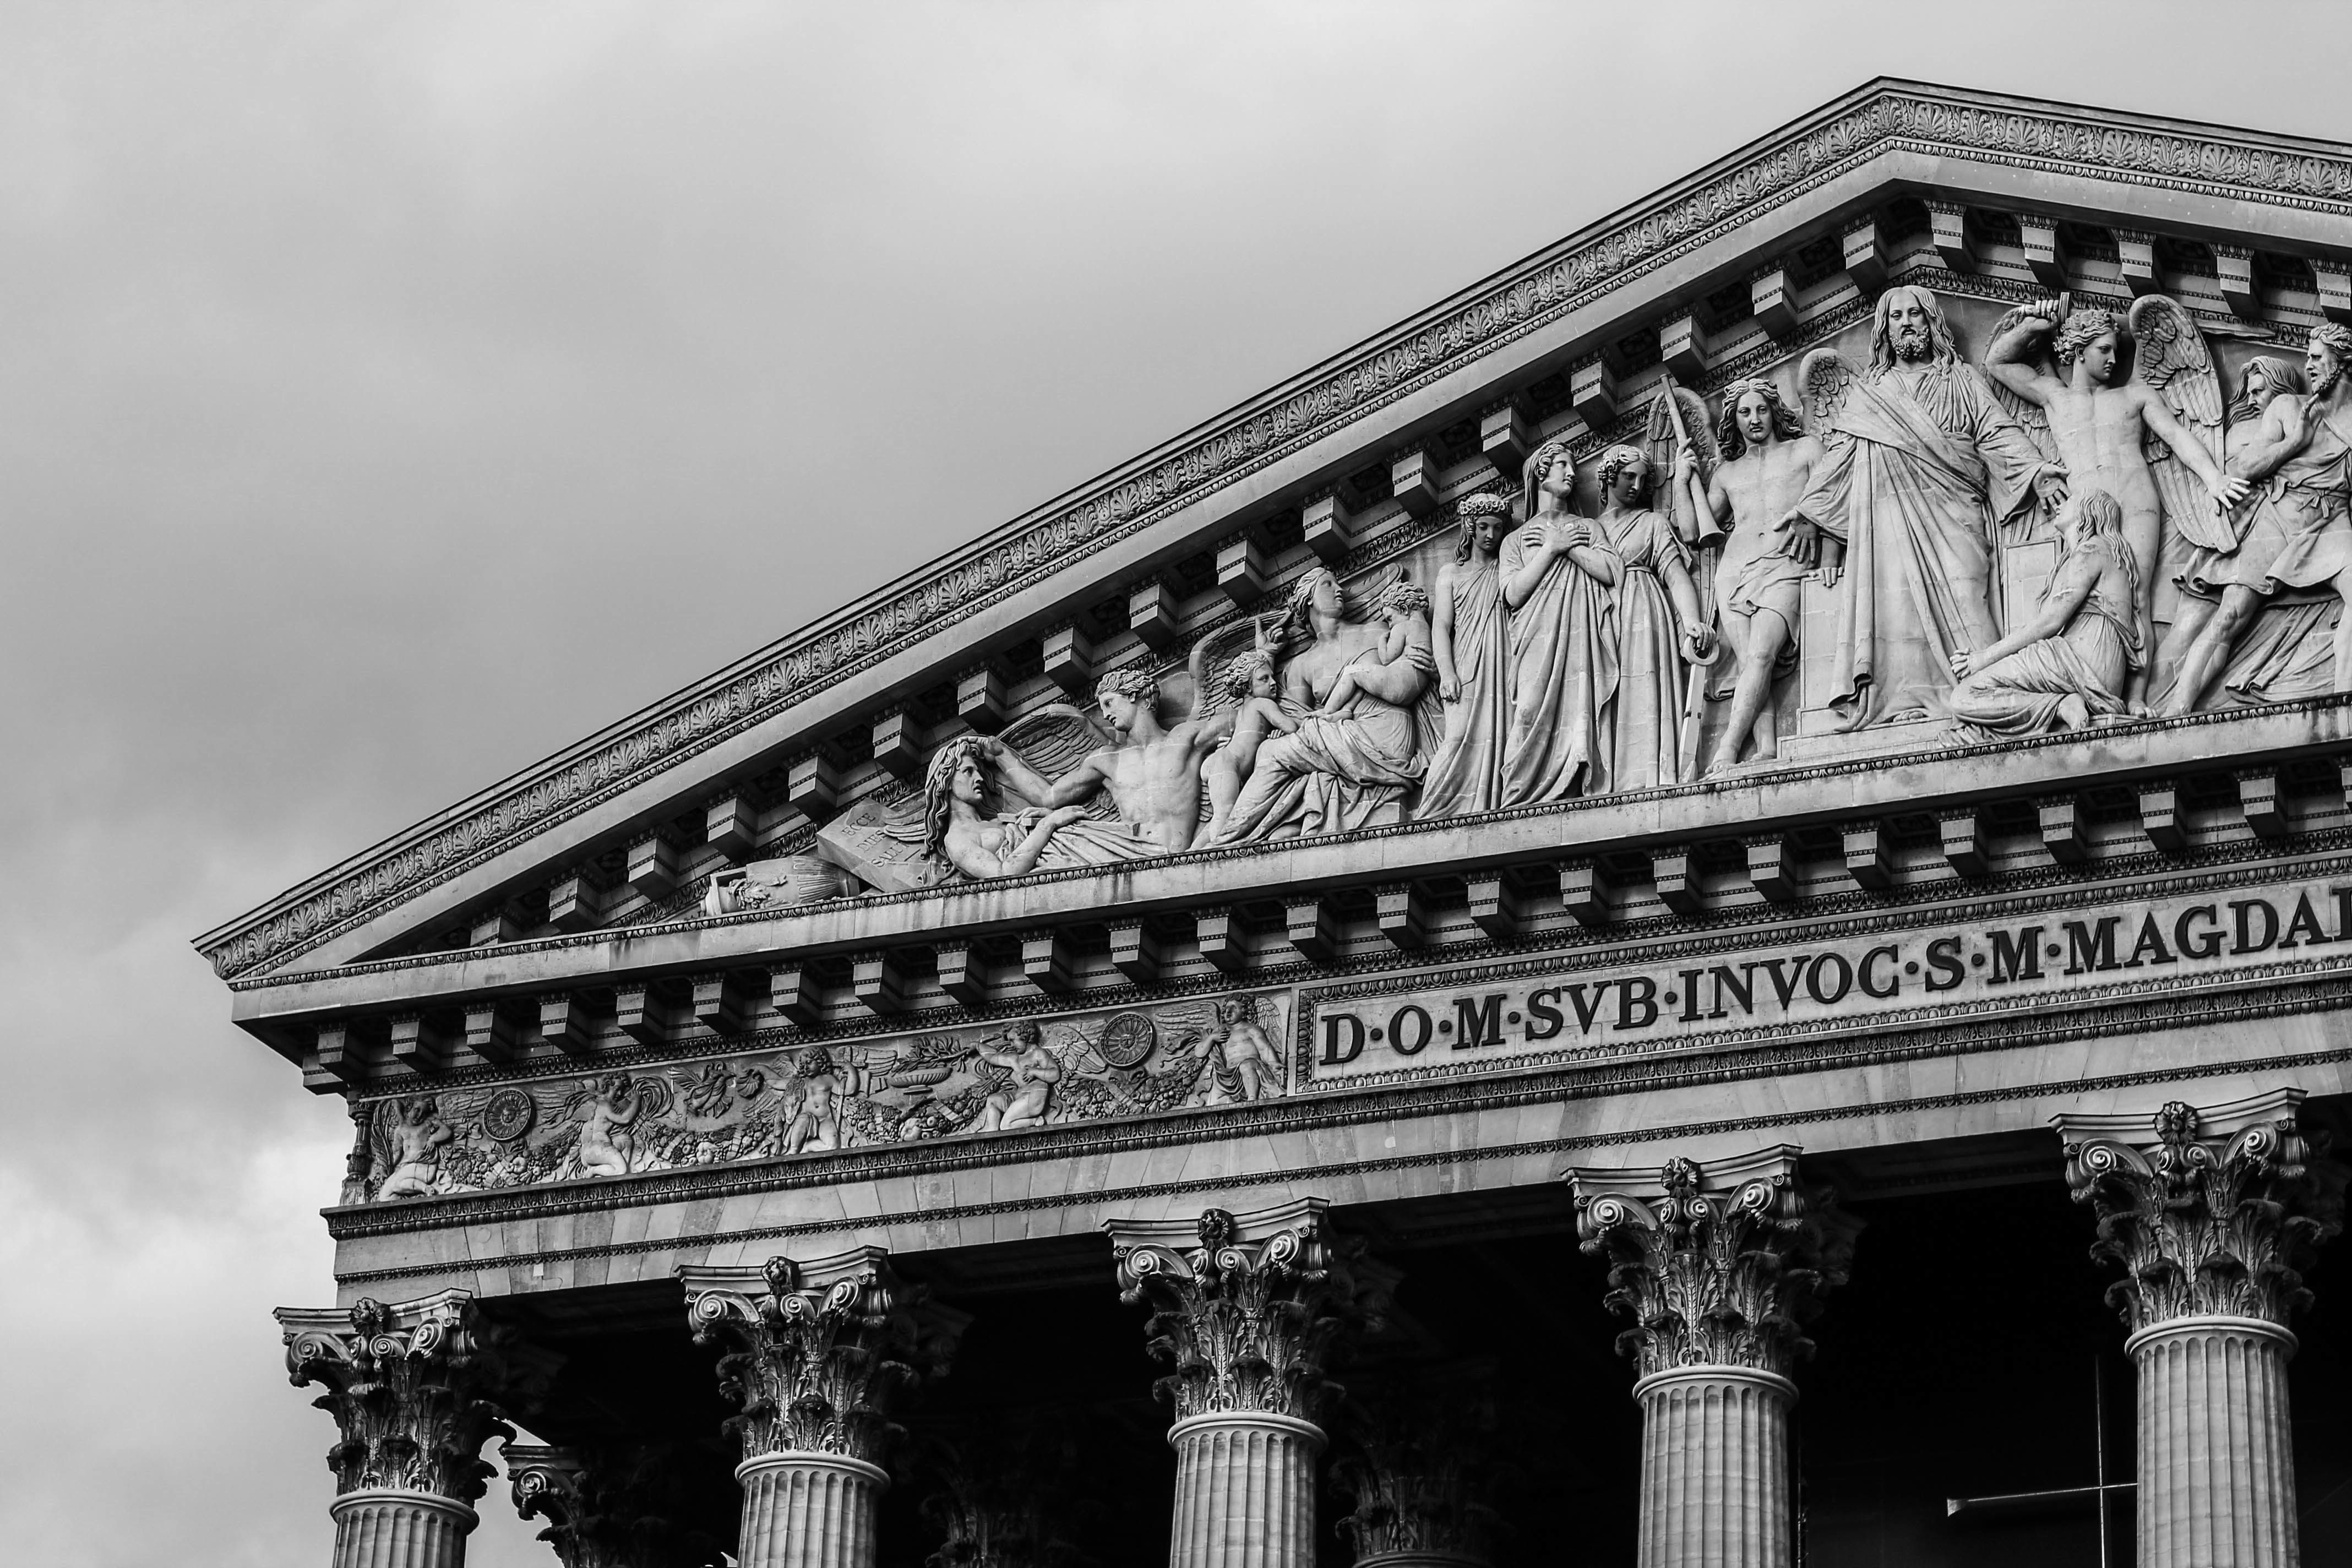
black and white, architecture, structure, building, palace, column, landmark, facade, monochrome, symmetry, monochrome photography, ancient history